... nur ein Komödiant

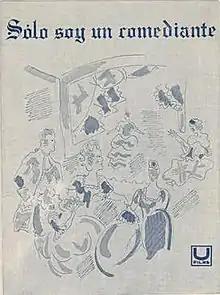
Spanish Film Poster

... nur ein Komödiant (also König der Maske; in English, "... just a Comedian", or "King of the Mask") is an Austrian film of 1935. The director was Erich Engel. Temporarily in Vienna as a political emigrant from Germany, he wanted the film to make a statement against fascism and authoritarian government. Even so, the film passed the strict censors not only of the Third Reich but also of Austria, presumably because all political references were veiled by their setting in a royal court of the 18th century.